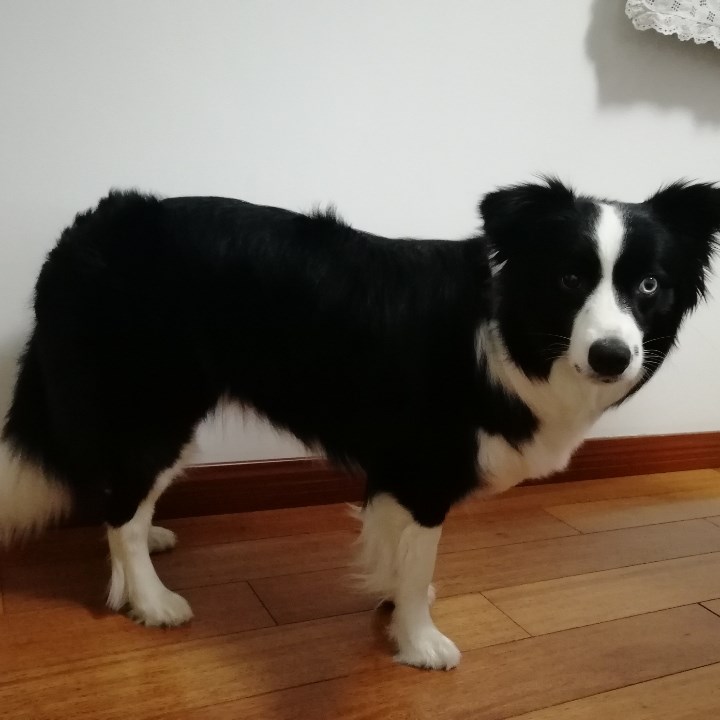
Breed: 2594-n000109-Border_collie